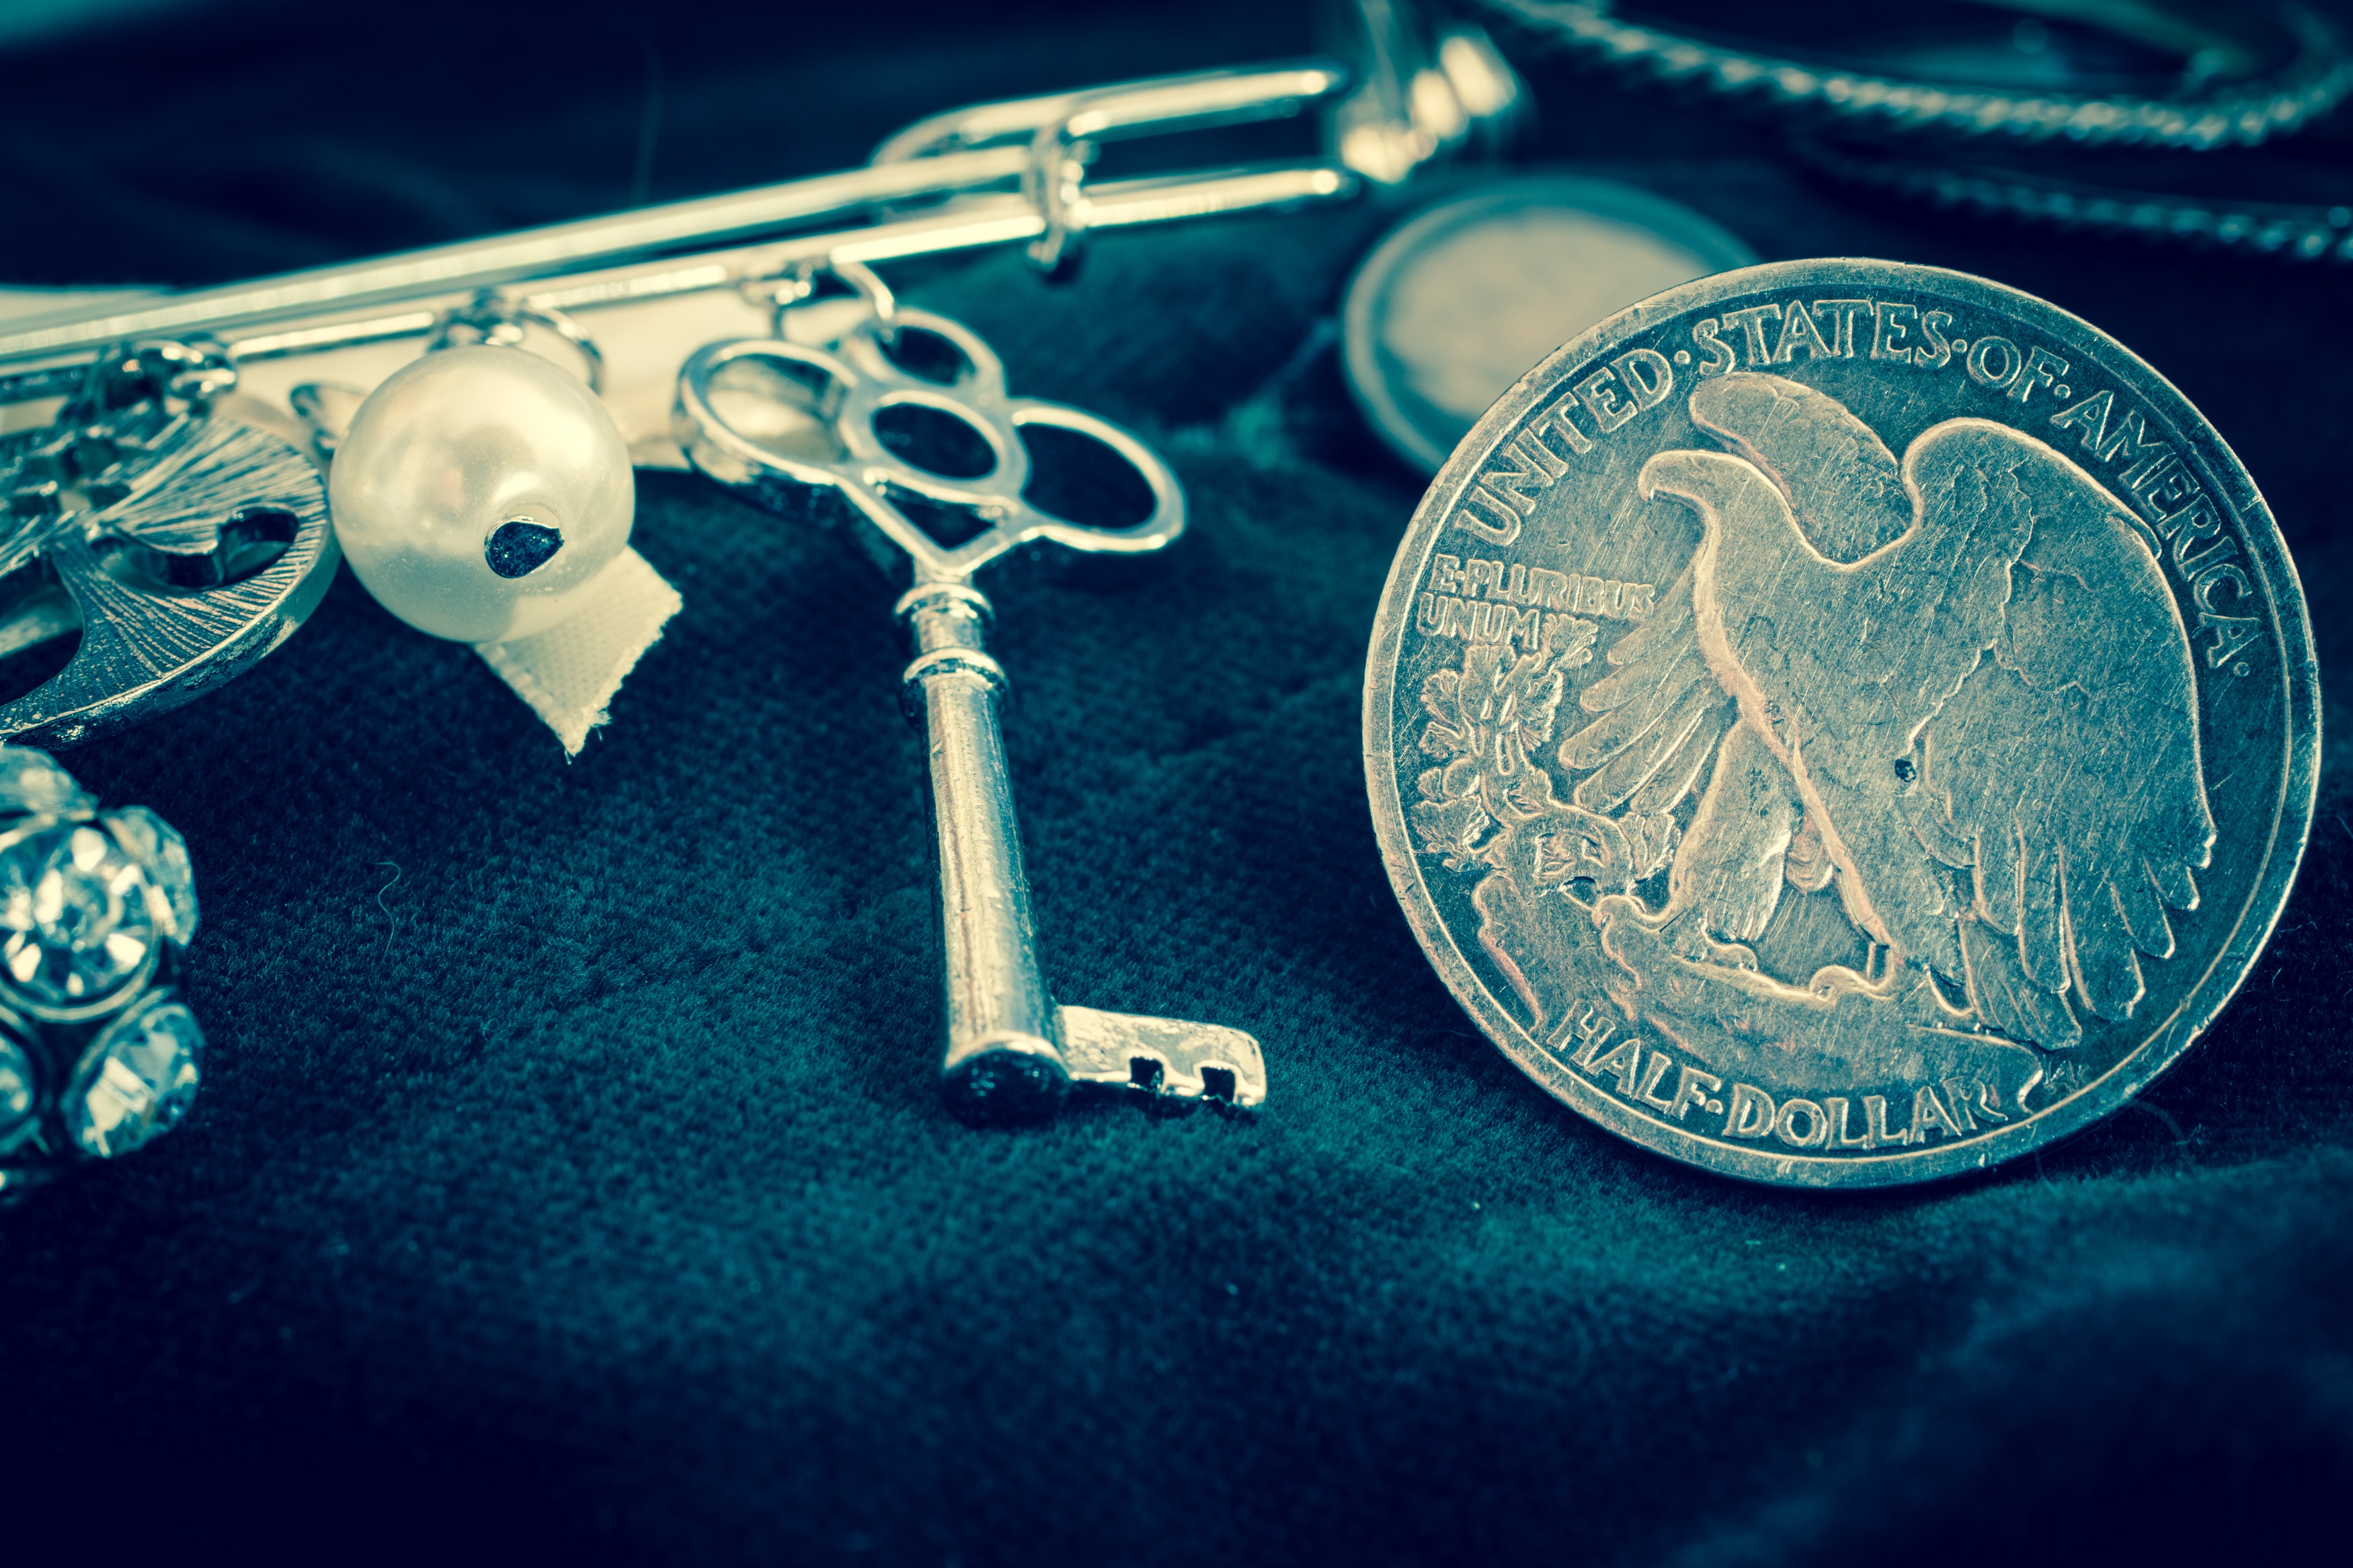
old, metal, usa, money, blue, jewellery, silver, currency, dollar, 1935, historically, coins, half dollar, silver dollar, silver coin, walking liberty, fashion accessory